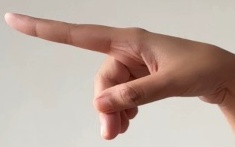
ASL sign: P